China–United States relations

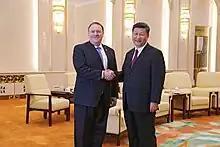
Secretary of State Mike Pompeo shakes hands with Chinese leader Xi Jinping upon arrival in Beijing, 14 June 2018.

In 2012, the PRC criticized Obama's new defense strategy, which it said was aimed at isolating China in East Asia. Obama is looking to increase US military influence in the area with a rotating presence of forces in friendly countries.